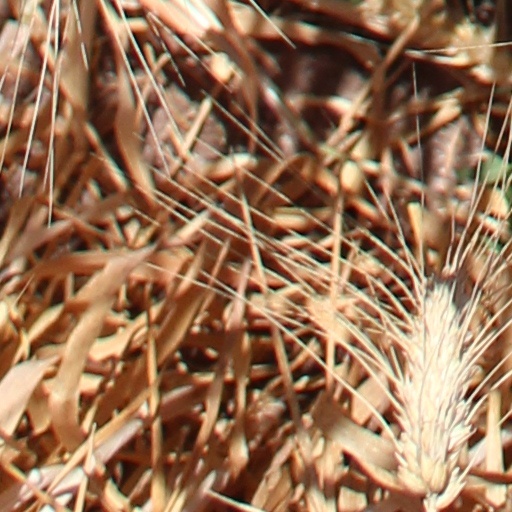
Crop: wheat